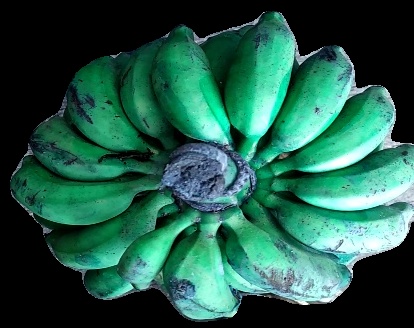
Variety: rasbale
Grade: grade3